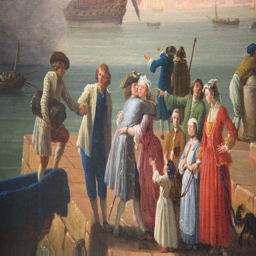
art gallery which includes art